Blaignac

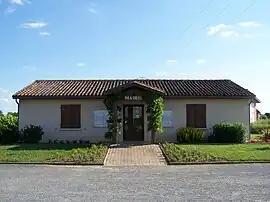
Town hall

Blaignac is a commune in the Gironde department in Nouvelle-Aquitaine in southwestern France.